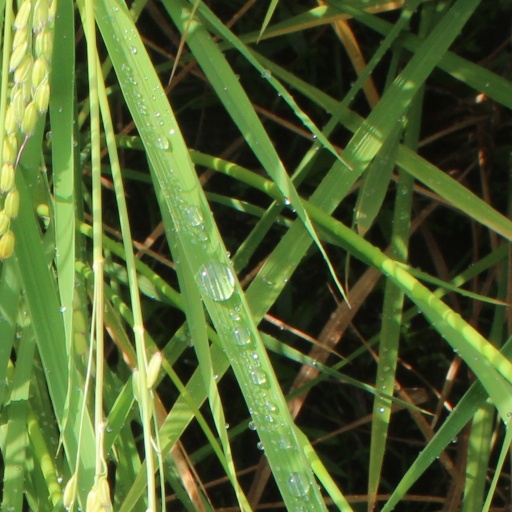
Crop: rice